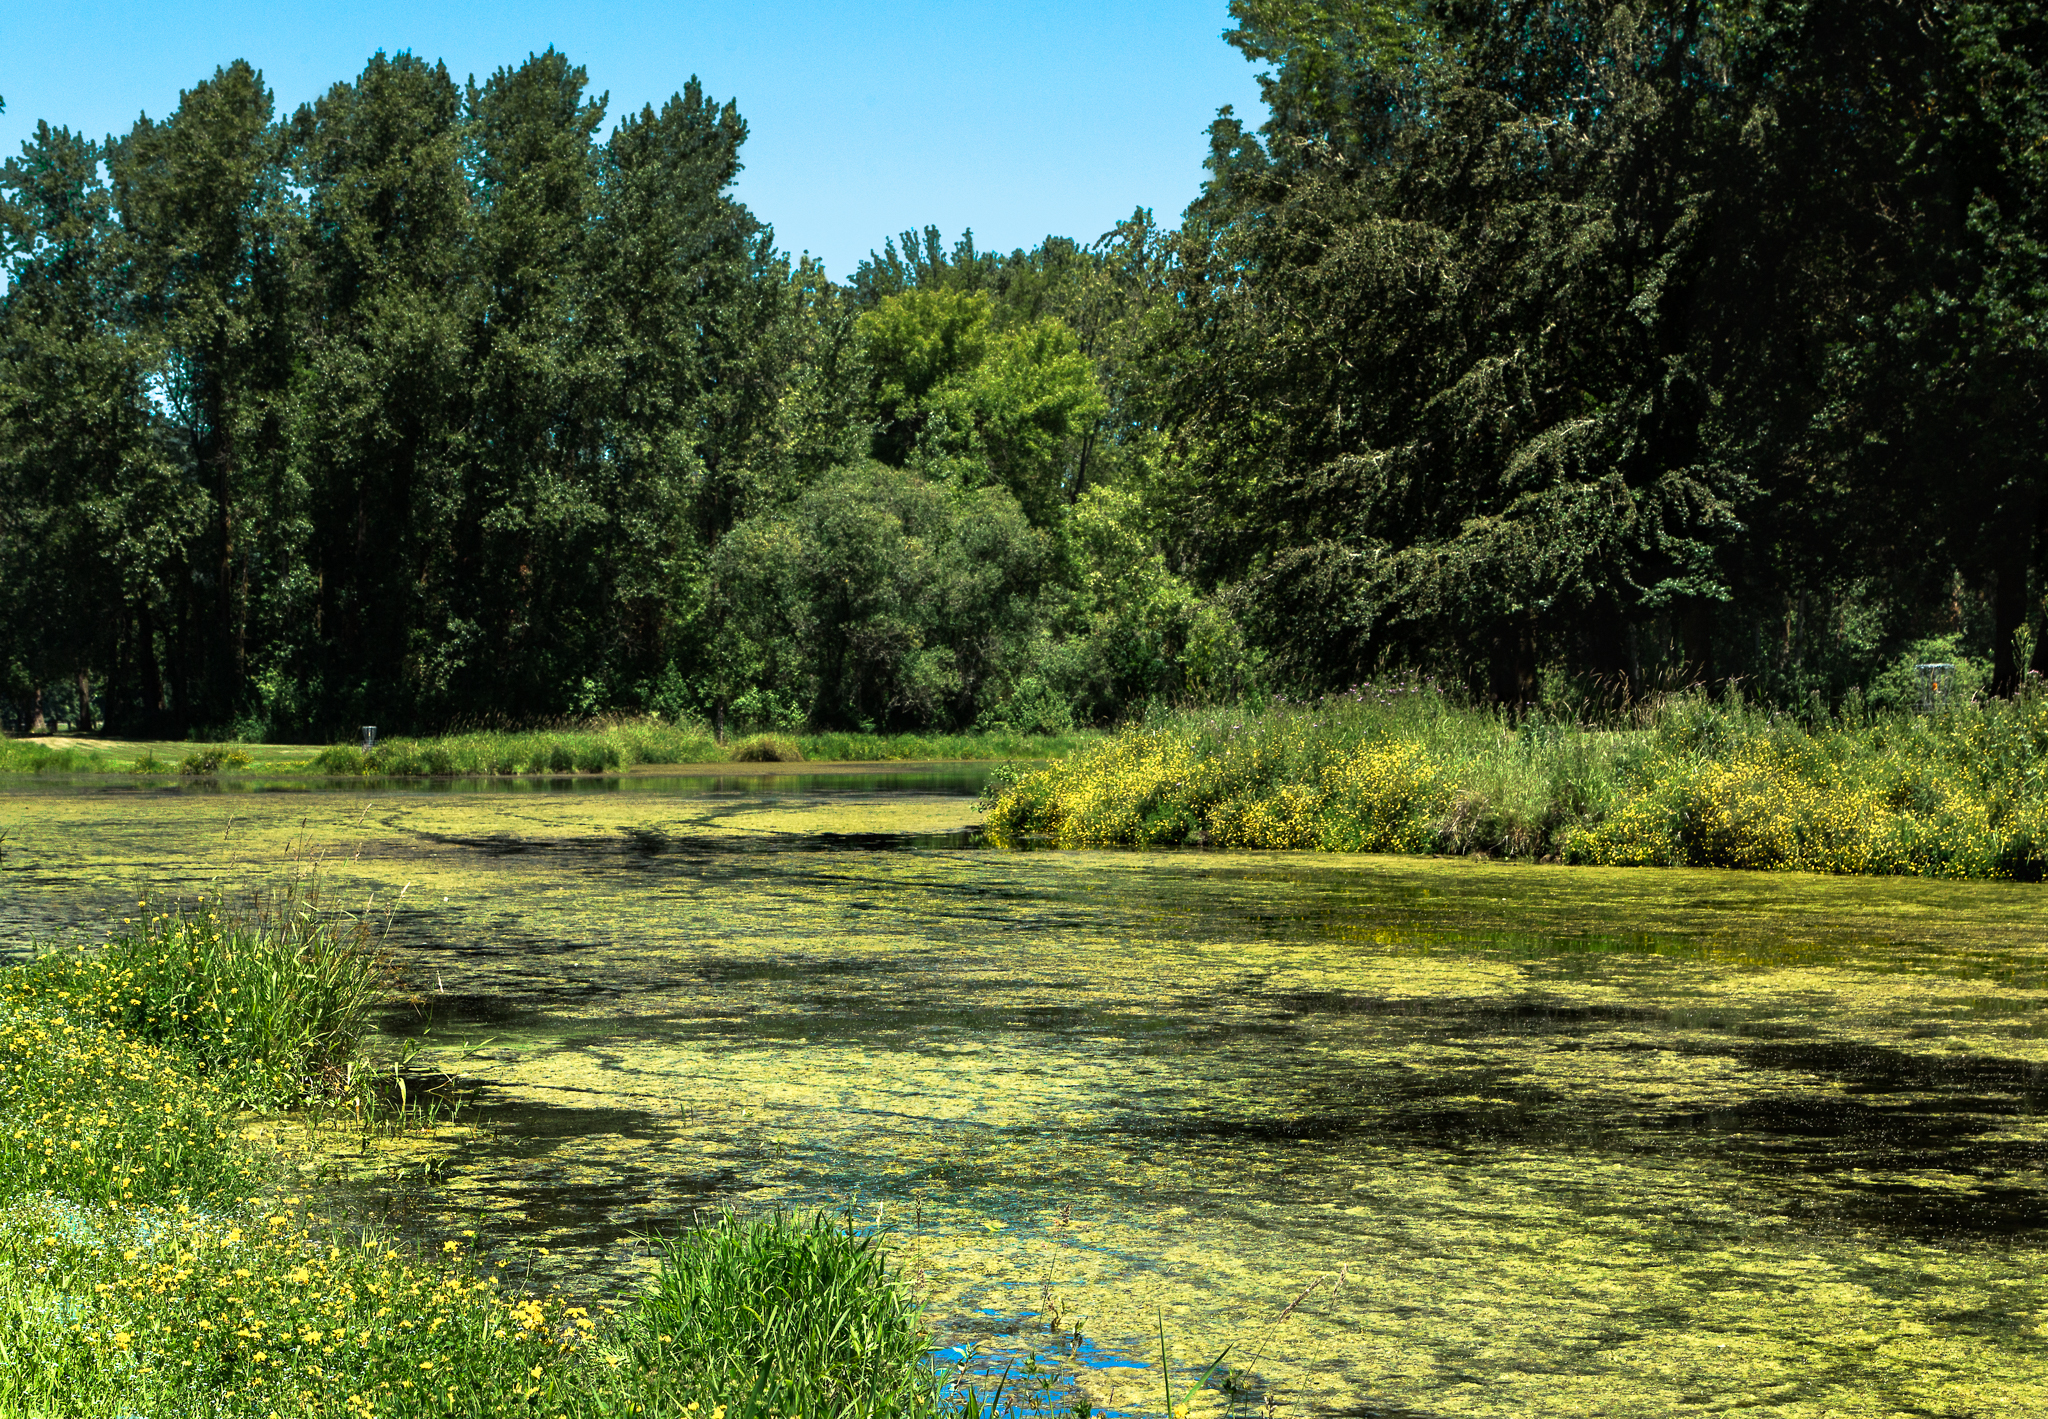
landscape, tree, water, nature, forest, grass, wilderness, plant, lawn, meadow, river, pond, stream, green, pasture, park, yellow, garden, flowers, trees, algae, grassland, vegetation, wetland, woodland, habitat, ecosystem, oregon, rural area, zygnemataceae, 3052, natural environment